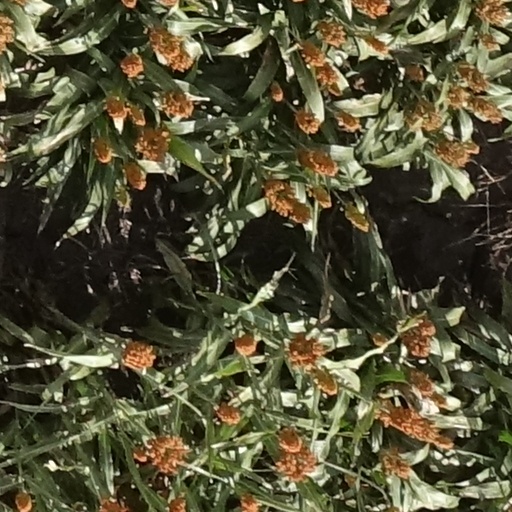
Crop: sorghum